New Galloway

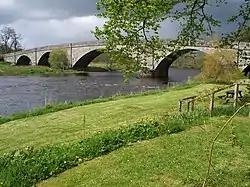
The Ken Bridge, built 1821 by John Rennie.

New Galloway is a town in the historical county of Kirkcudbrightshire in Dumfries and Galloway. It lies on the west side of the valley of the Water of Ken, north of the end of Loch Ken. Before the local government reform of 1975, it was the smallest Royal Burgh in Scotland.